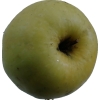
Label: Apple 13